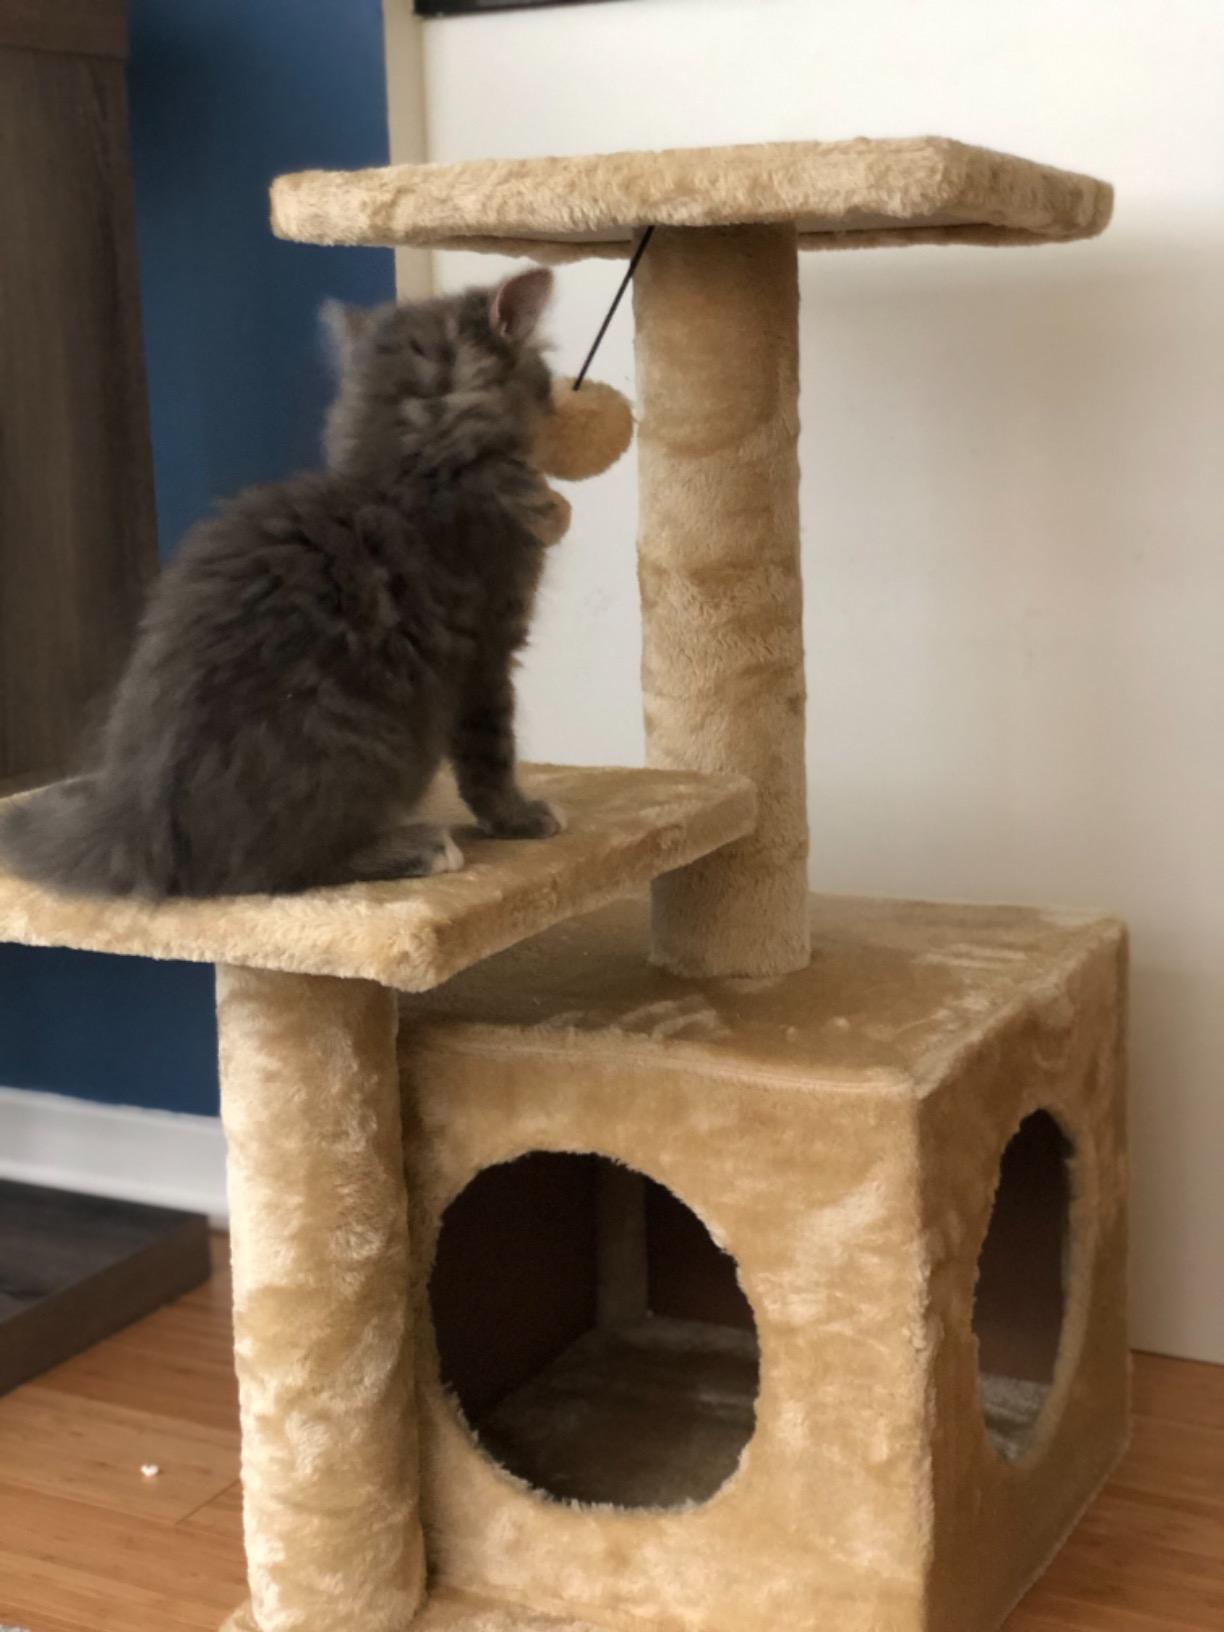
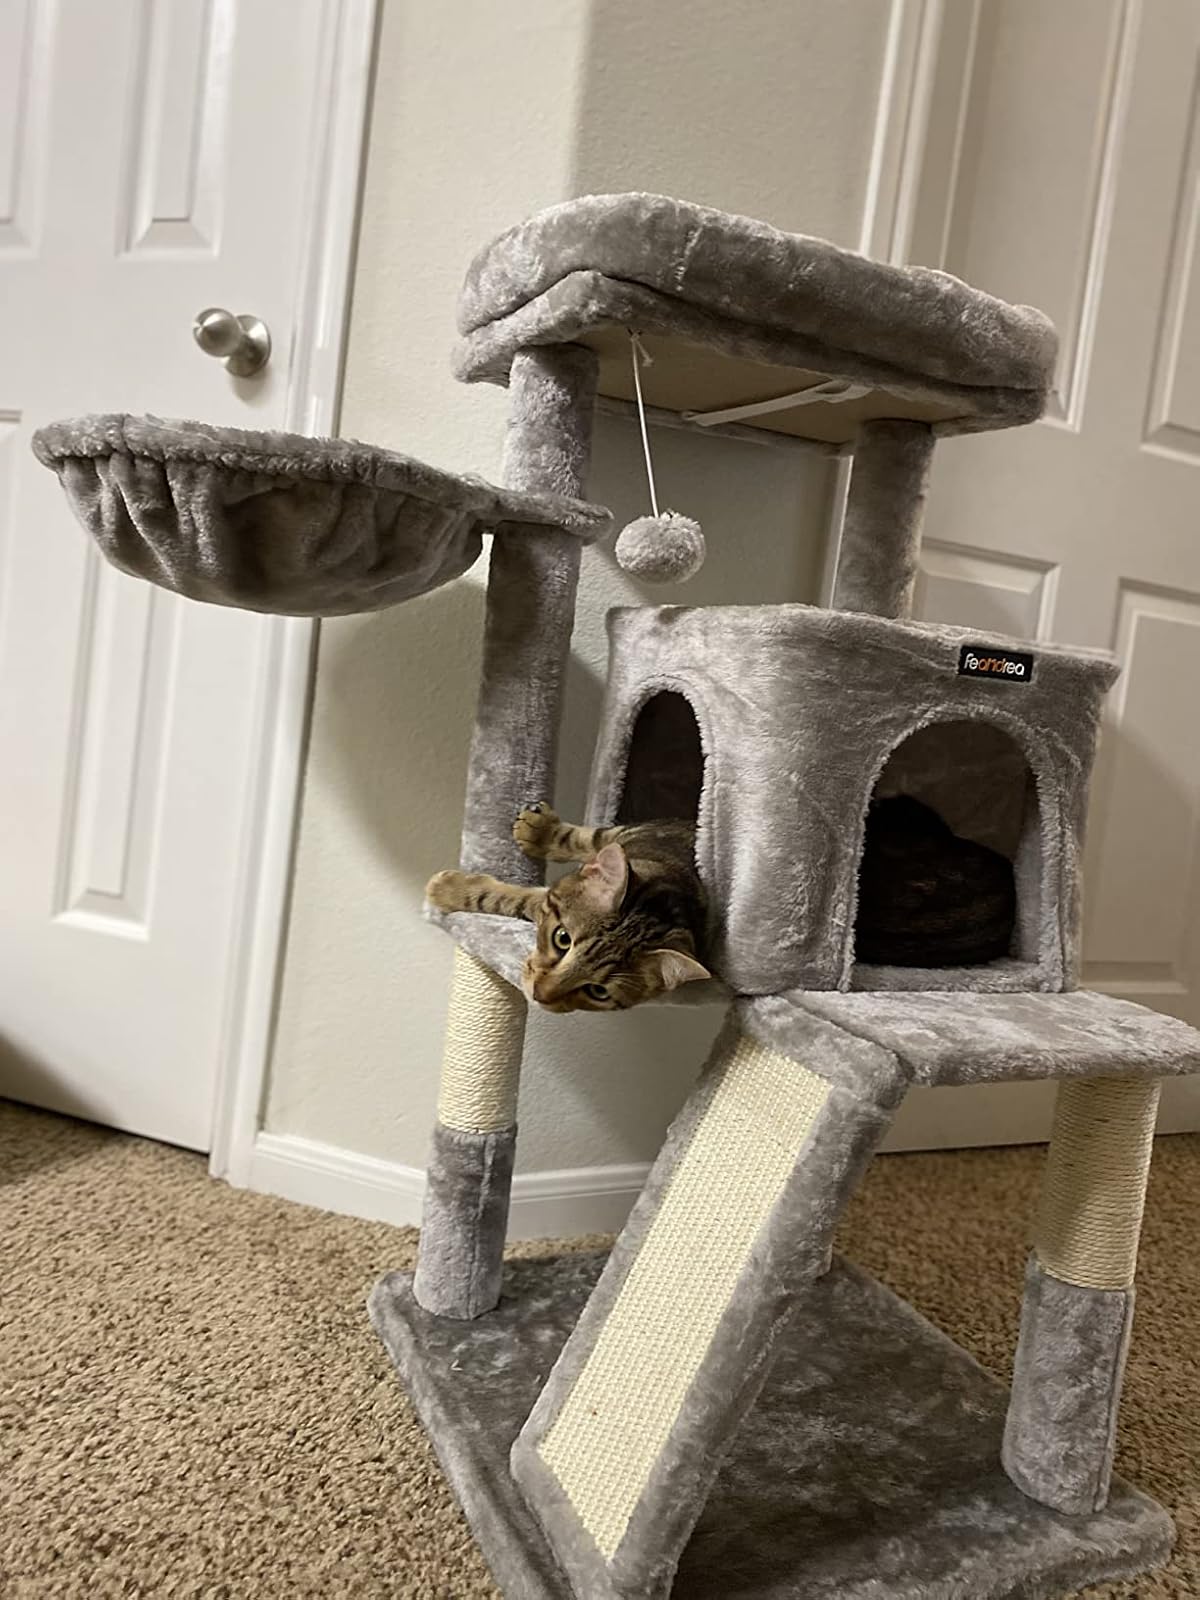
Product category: items_cat tree
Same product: no